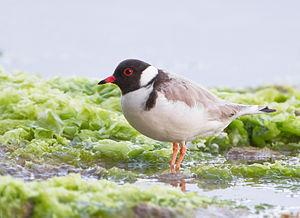
Ceci est une liste des oiseaux endémiques ou quasi-endémiques d'Australie.
Le Pluvier à camail est une espèce de petit limicole appartenant à la famille des Charadriidae.